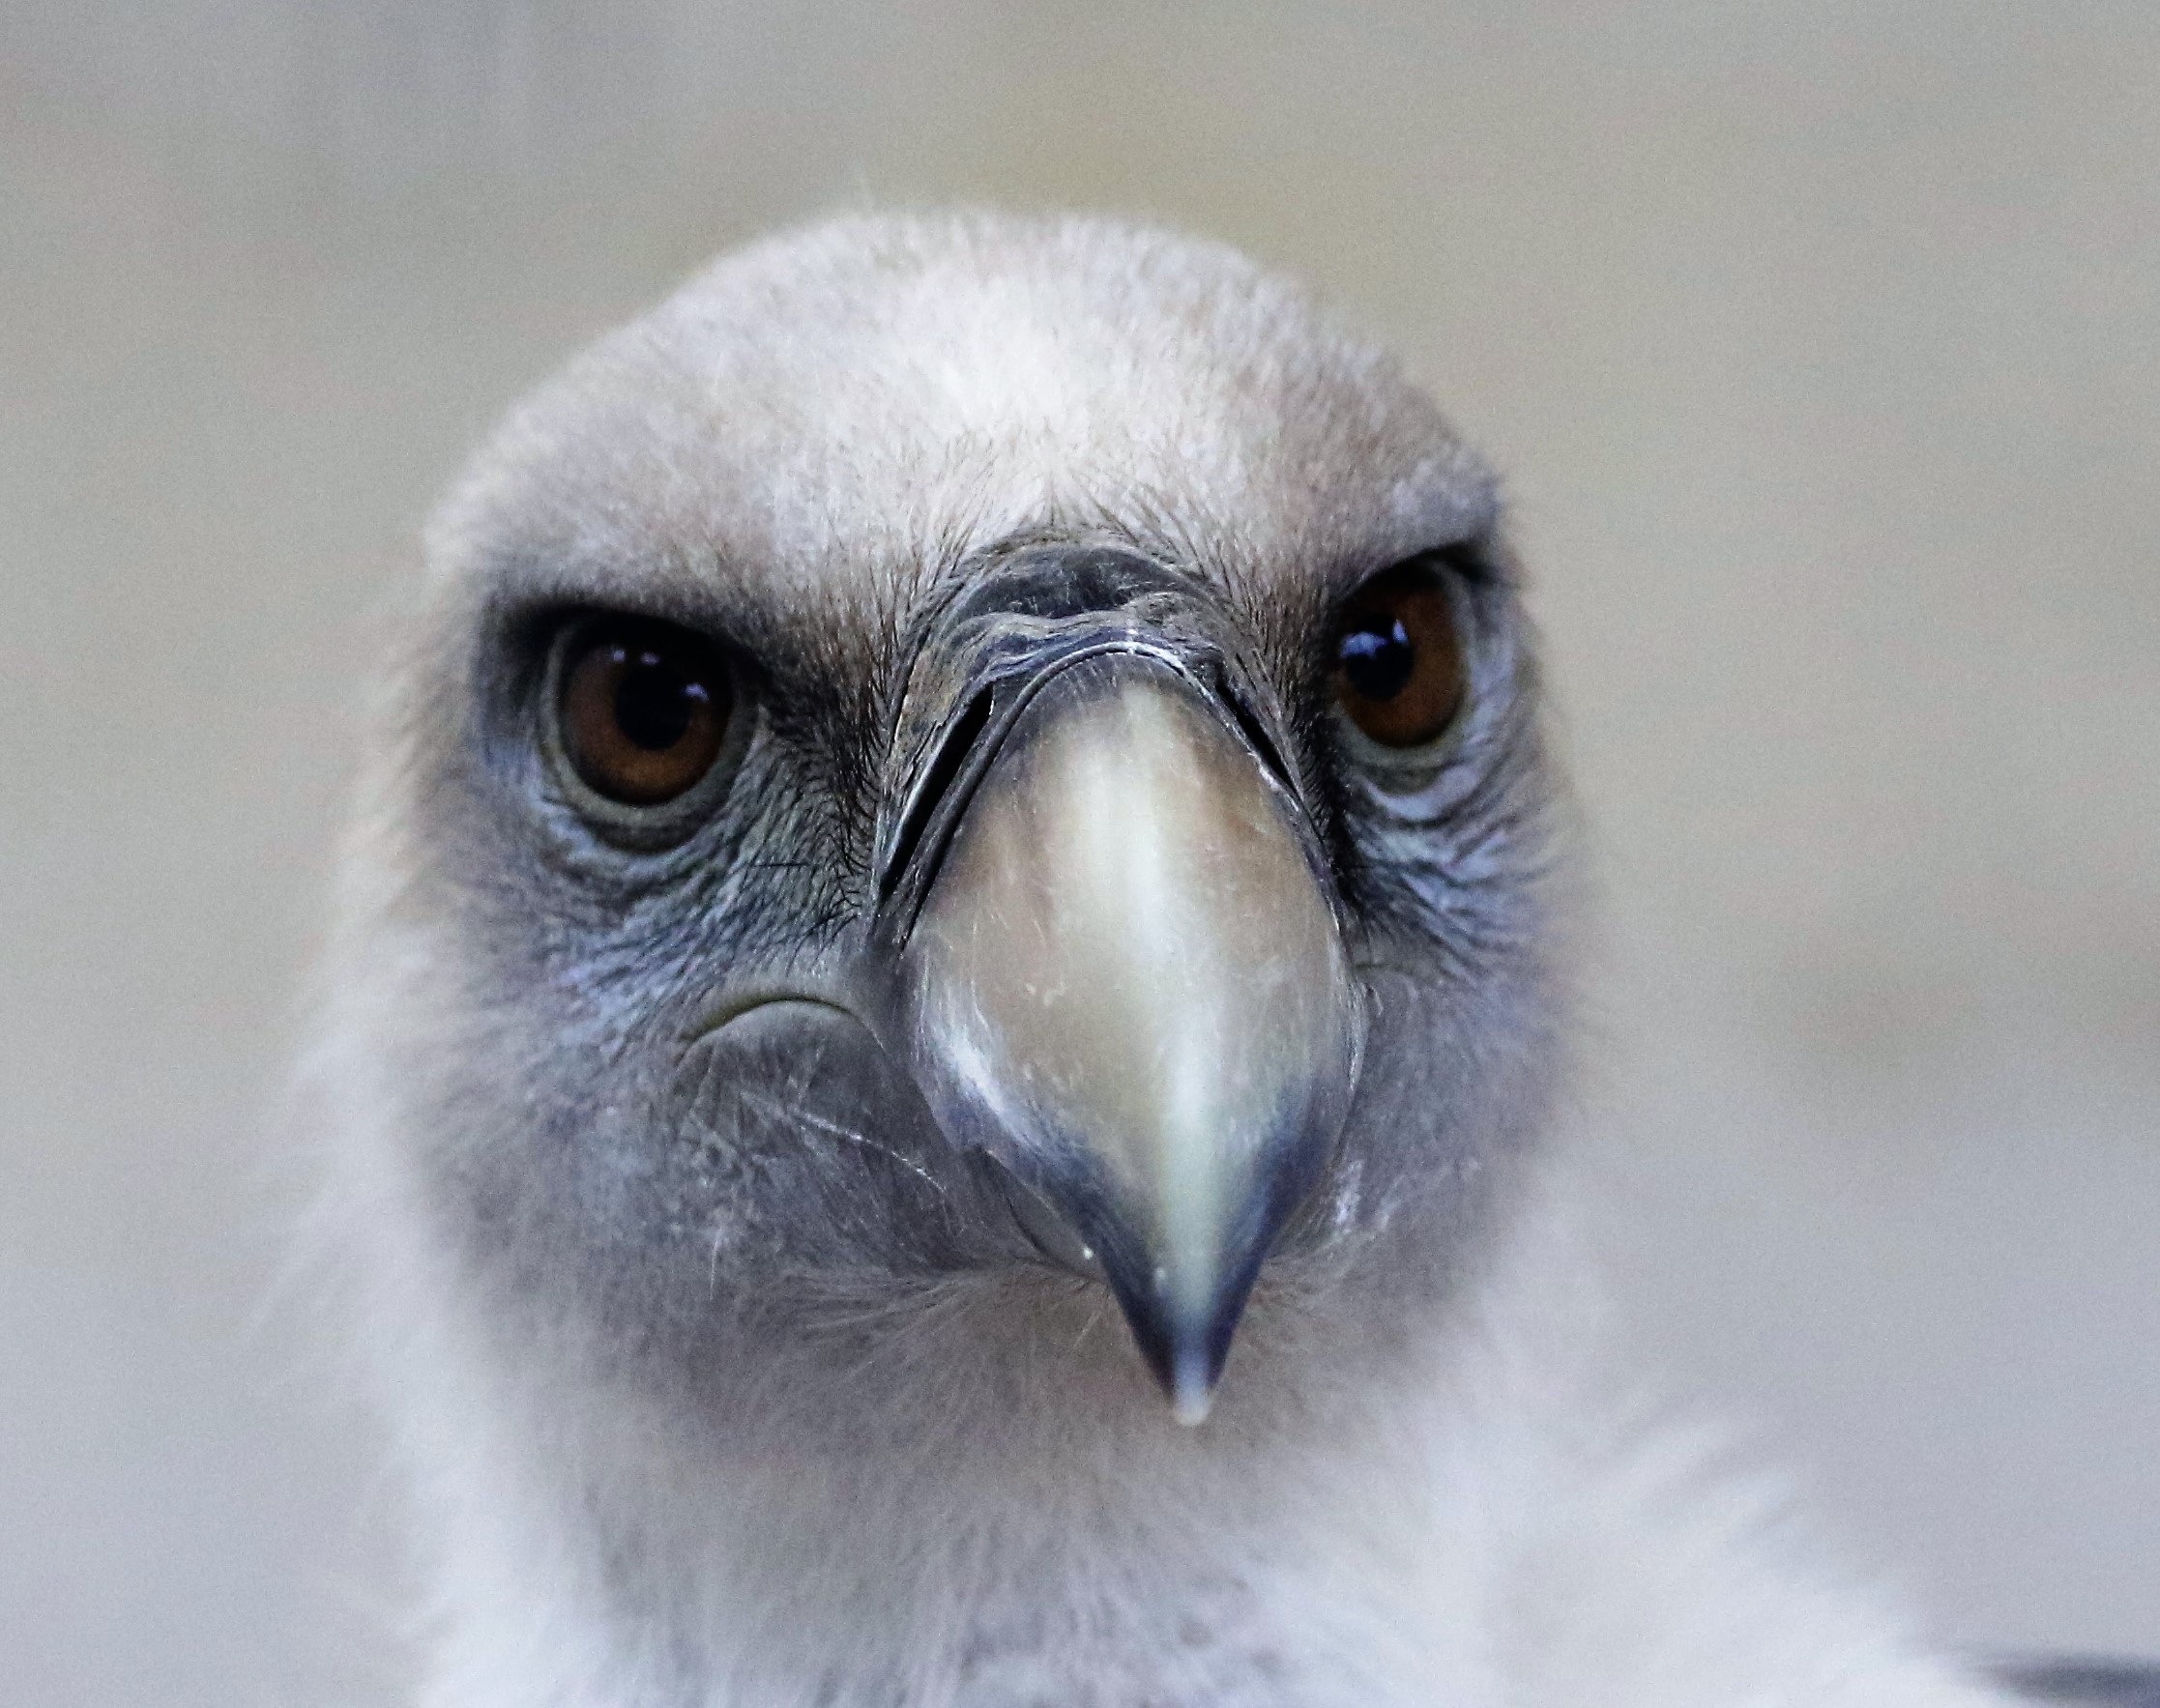
nature, wilderness, bird, wing, looking, wildlife, wild, portrait, beak, natural, africa, predator, feather, avian, fauna, raptor, bird of prey, close up, head, endangered, vertebrate, vulture, falcon, scavenger, great grey owl, griffin vulture, griffin